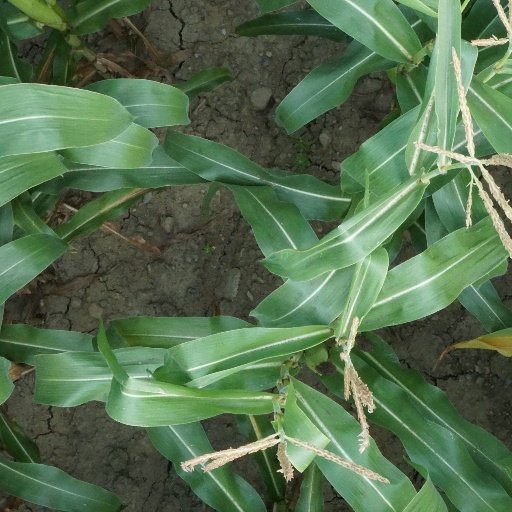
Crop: maize; corn